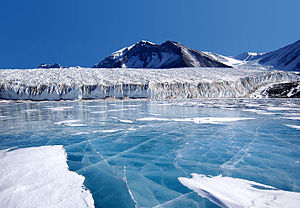
Antarktis
Antarktis er et kontinent hvis midte ligger tæt på den geografiske sydpol. Det kaldes derfor også for Sydpolsegnene. Ligesom Arktis har Antarktis lave temperaturer året rundt, især i vinterperioden omkring juni måned, hvor der er mørkt døgnet rundt. Om sommeren omkring december måned er der lyst døgnet rundt.